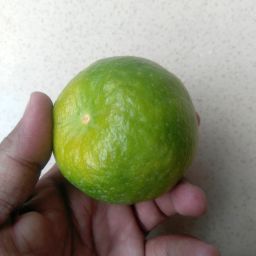
Fruit: Orange
Quality: Good